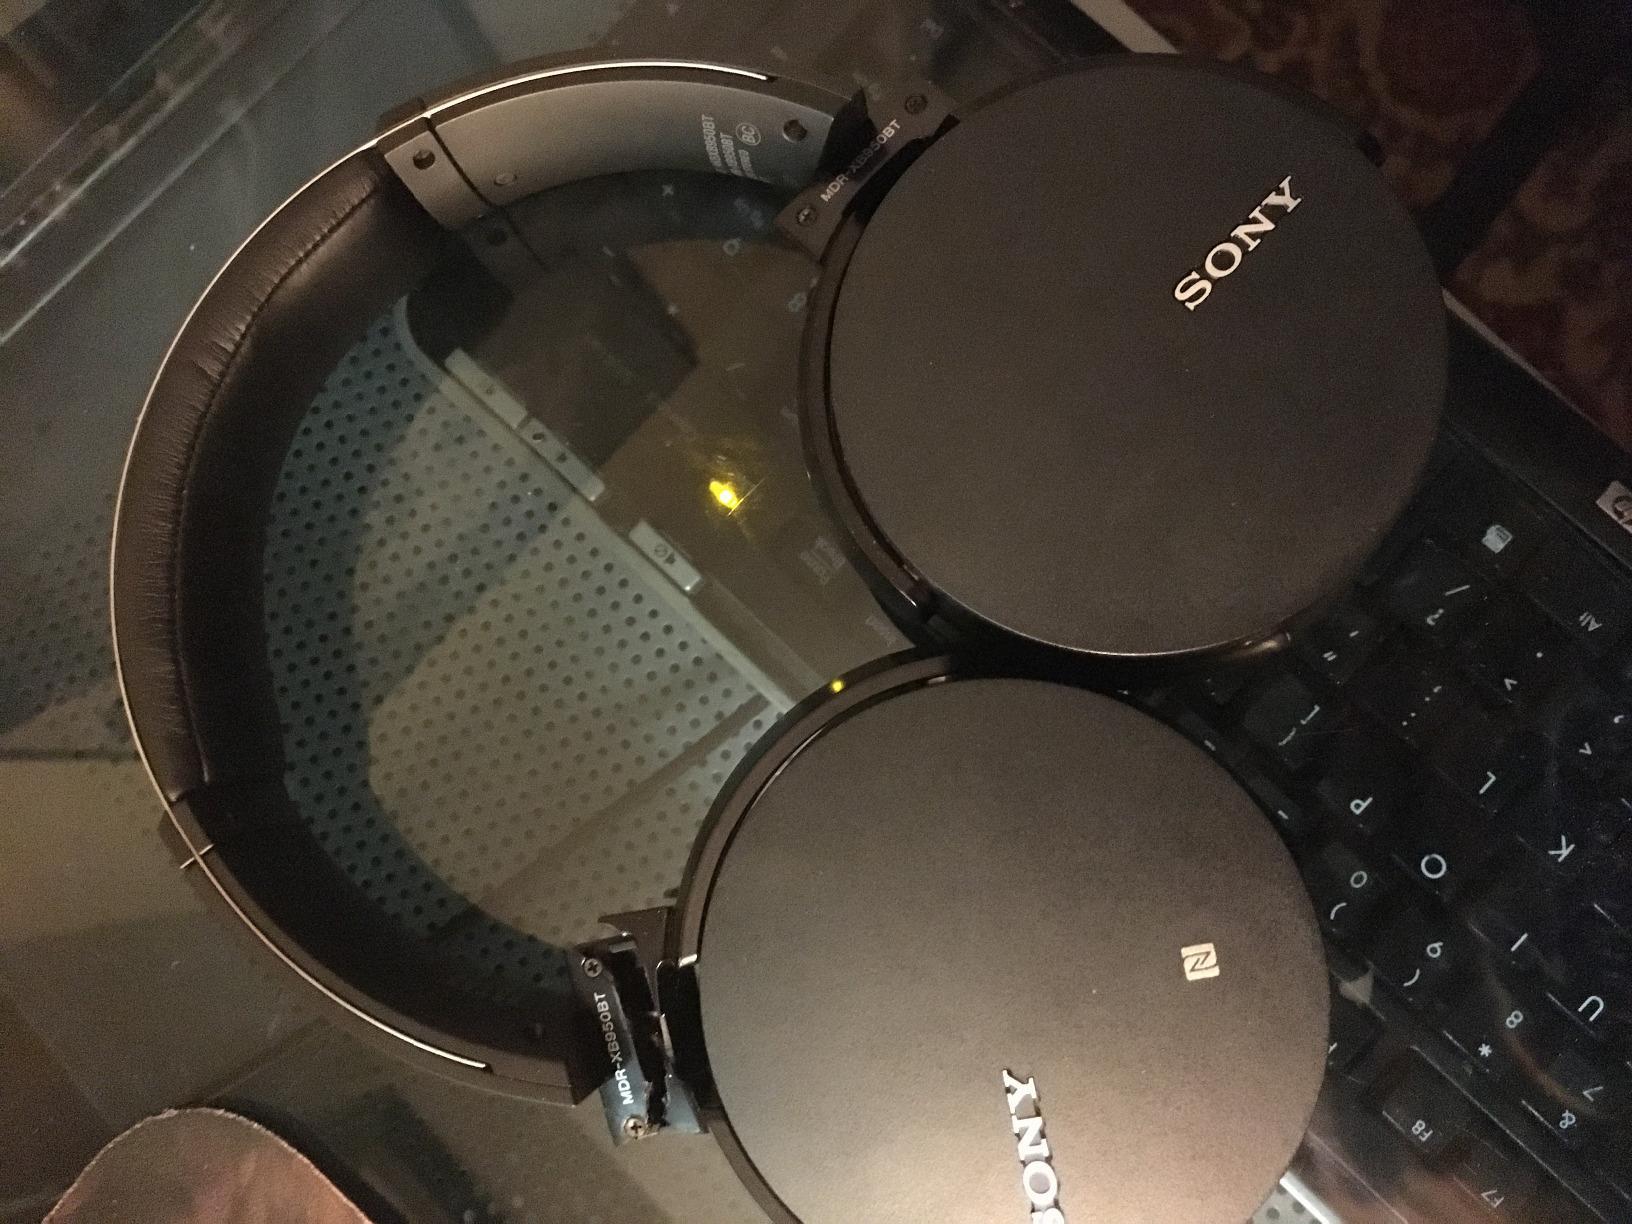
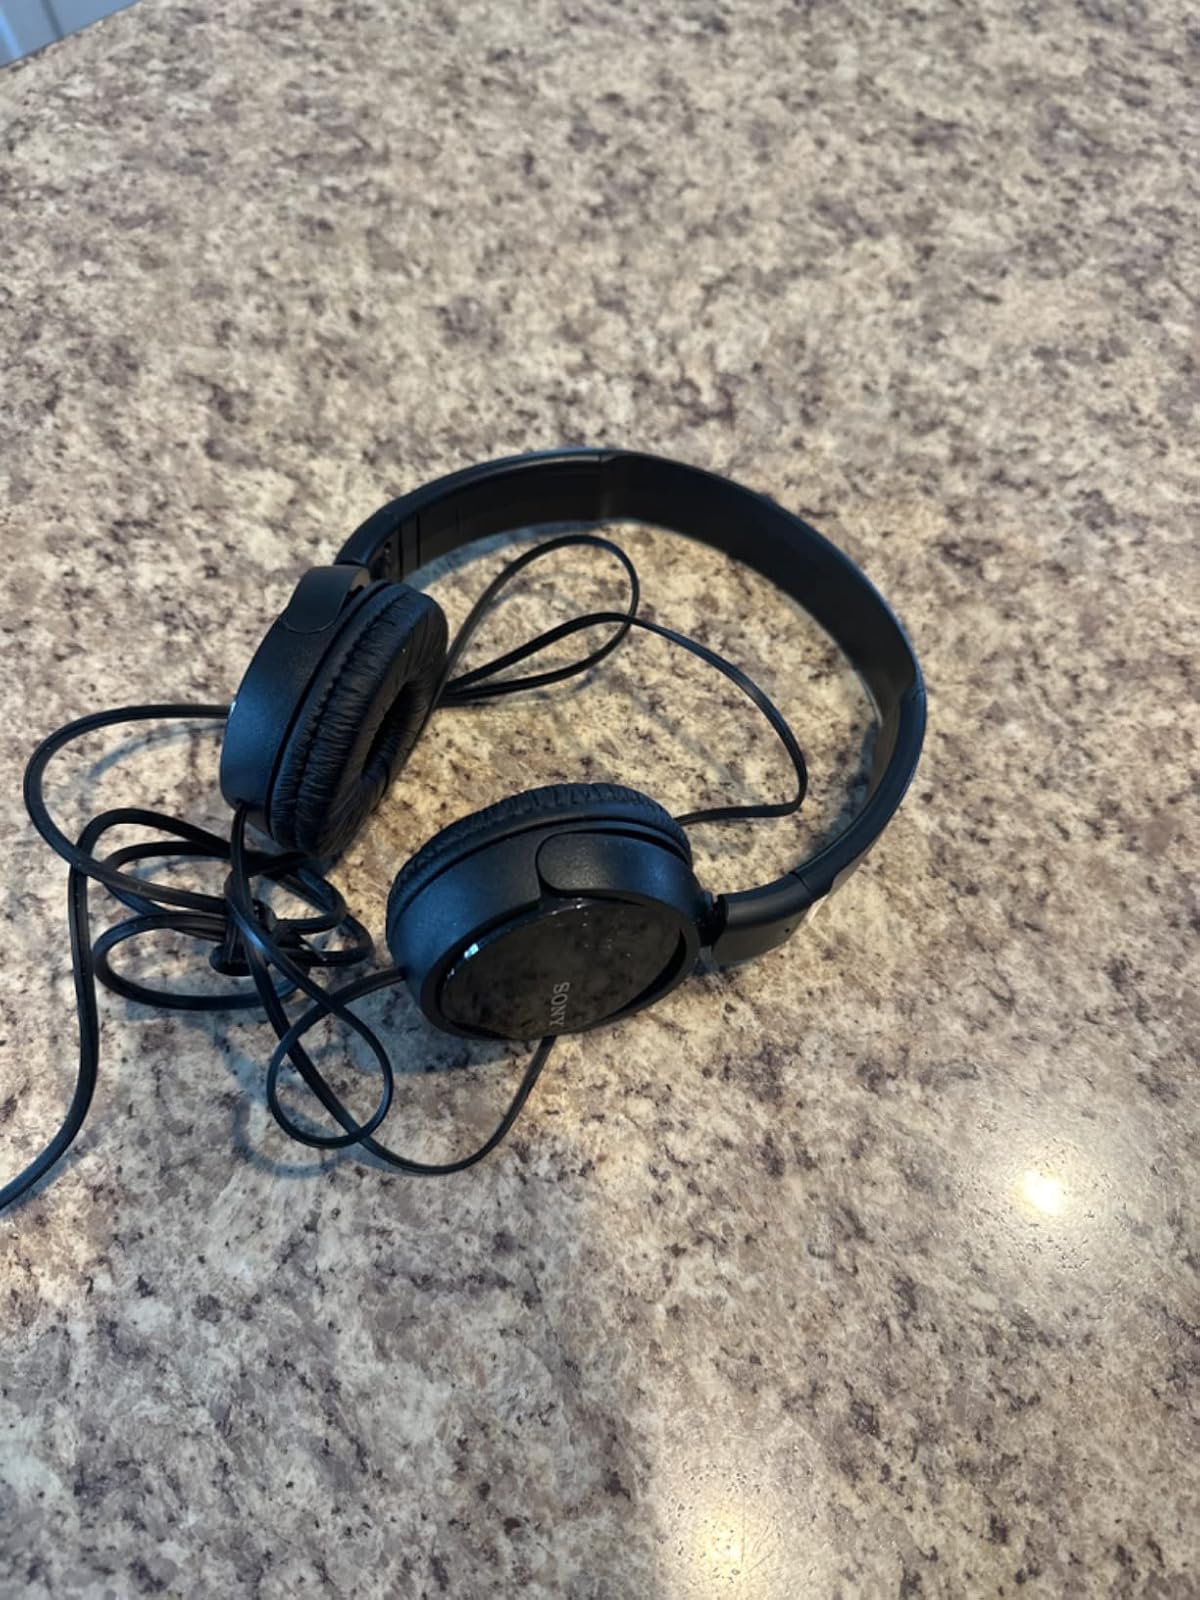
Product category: headphones
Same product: no